Ethnographic Lithuania

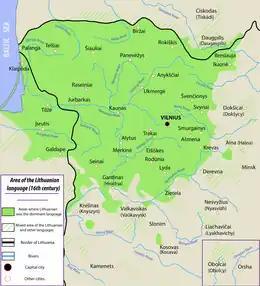
Lithuanian language area in the 16th century

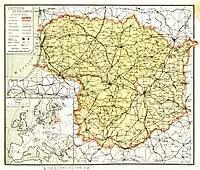
Lithuania's territorial claims during the Interbellum. They were almost identical to historical ethnic Lithuanian lands.

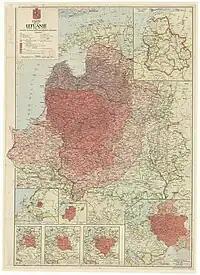
A 1920 map showing the territorial evolution of Lithuania published by the Lithuanian Information Bureau in France.

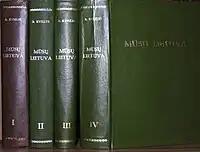
"Our Lithuania" 1964-1968 (1989-1991 editions pictured) by Bronius Kviklys. The books are encyclopedia volumes containing information about historical Lithuanian cities, towns and villages both within and outside the modern-day borders of Lithuania.

Ethnographic Lithuania is a concept that defines Lithuanian territories as a significant part of the territories that belonged to the Grand Duchy of Lithuania and Lithuanians as all people living on them, regardless of whether those people contemporarily or currently speak the Lithuanian language and considered themselves Lithuanian. The concept was in contrast to those of "historic Lithuania", the territories of the Duchy, and the "linguistic Lithuania", the area where Lithuanian language was overwhelmingly spoken.